Pompeo Cesura

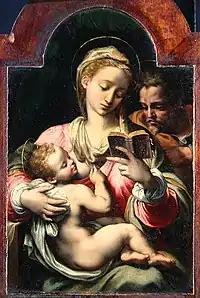
"The Holy Family" (c.1560–1573)

Pompeo Cesura (born c.1500–1571), also known as Pompeo Dall'Aquila or Pompeo Aquilano, was an Italian painter and engraver. It is stated in the 'Abecedario Pittorico' by Orlandi to have been a painter of history, specializing both in oil and fresco. He flourished in the latter part of the 16th century. There is a painting by him in the church of Santo Spirito in Sassia in Rome, representing the Deposition, which was engraved by Orazio de Santis in 1572. Several frescoes by him can be viewed in his birthplace of L'Aquila, Abruzzo.